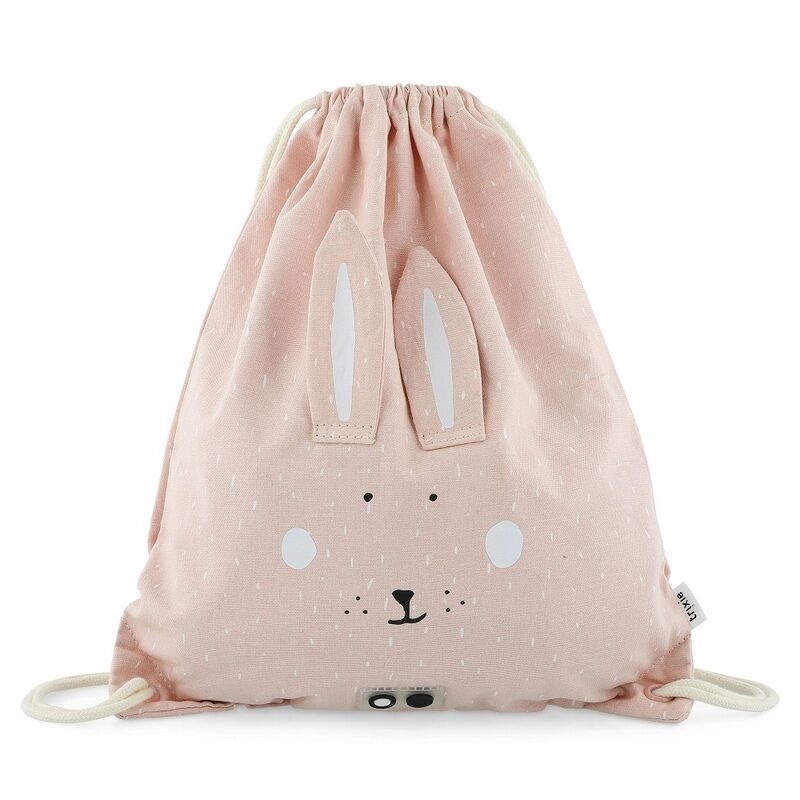
SACO DE CORDÃO: MRS. RABBIT
Uma bolsa de ginástica da trixie, divertida e prática com nossos amigos animais, que também pode ser utilizada como uma bolsa de natação graças ao seu revestimento impermeável. Use os 2 cordões úteis para abrir e fechar facilmente o saco de ginásio. Há uma etiqueta de identificação e um pequeno bolso dentro; este último para guardar alguns pequenos itens, dinheiro ou um cartão de membro.
Brand: Trixie
Category: Luggage & Bags > Messenger Bags